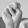
ASL letter: N